Arantza Urkaregi

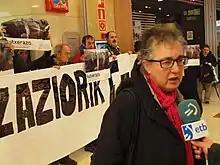
Urkaregi talking to the press

Urkaregi has also been deeply involved in a Basque teachers union (Steilas), which recently (in 2020) went on strike in protest of insufficient support for teaching in the midst of COVID-19.